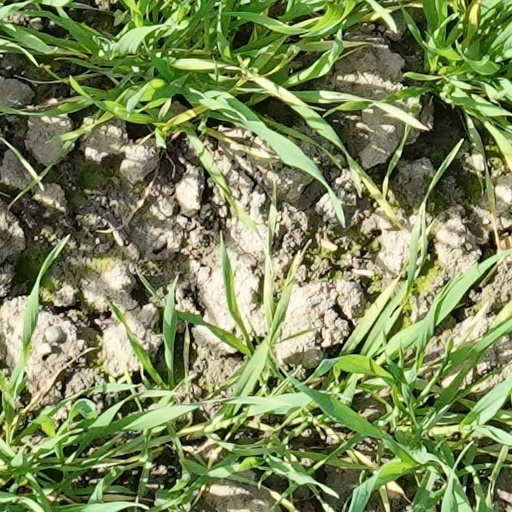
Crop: wheat